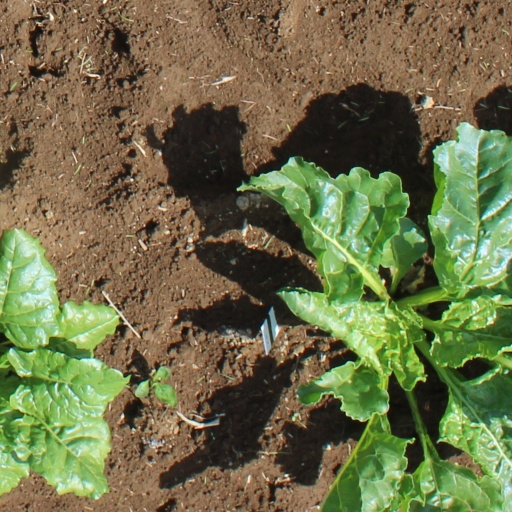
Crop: sugar beet